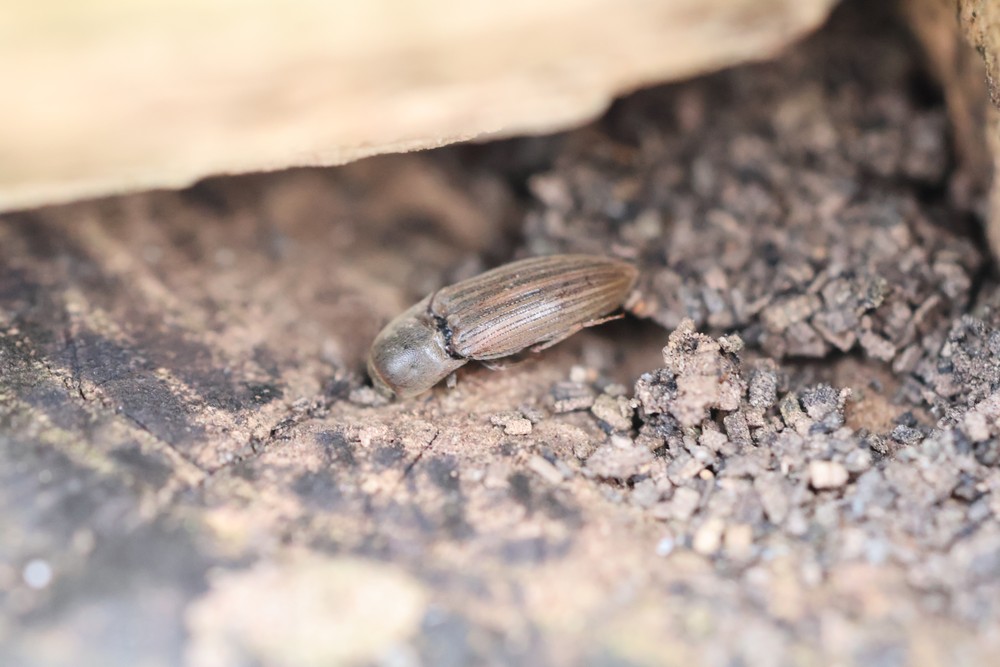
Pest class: clickbeetles_wireworms